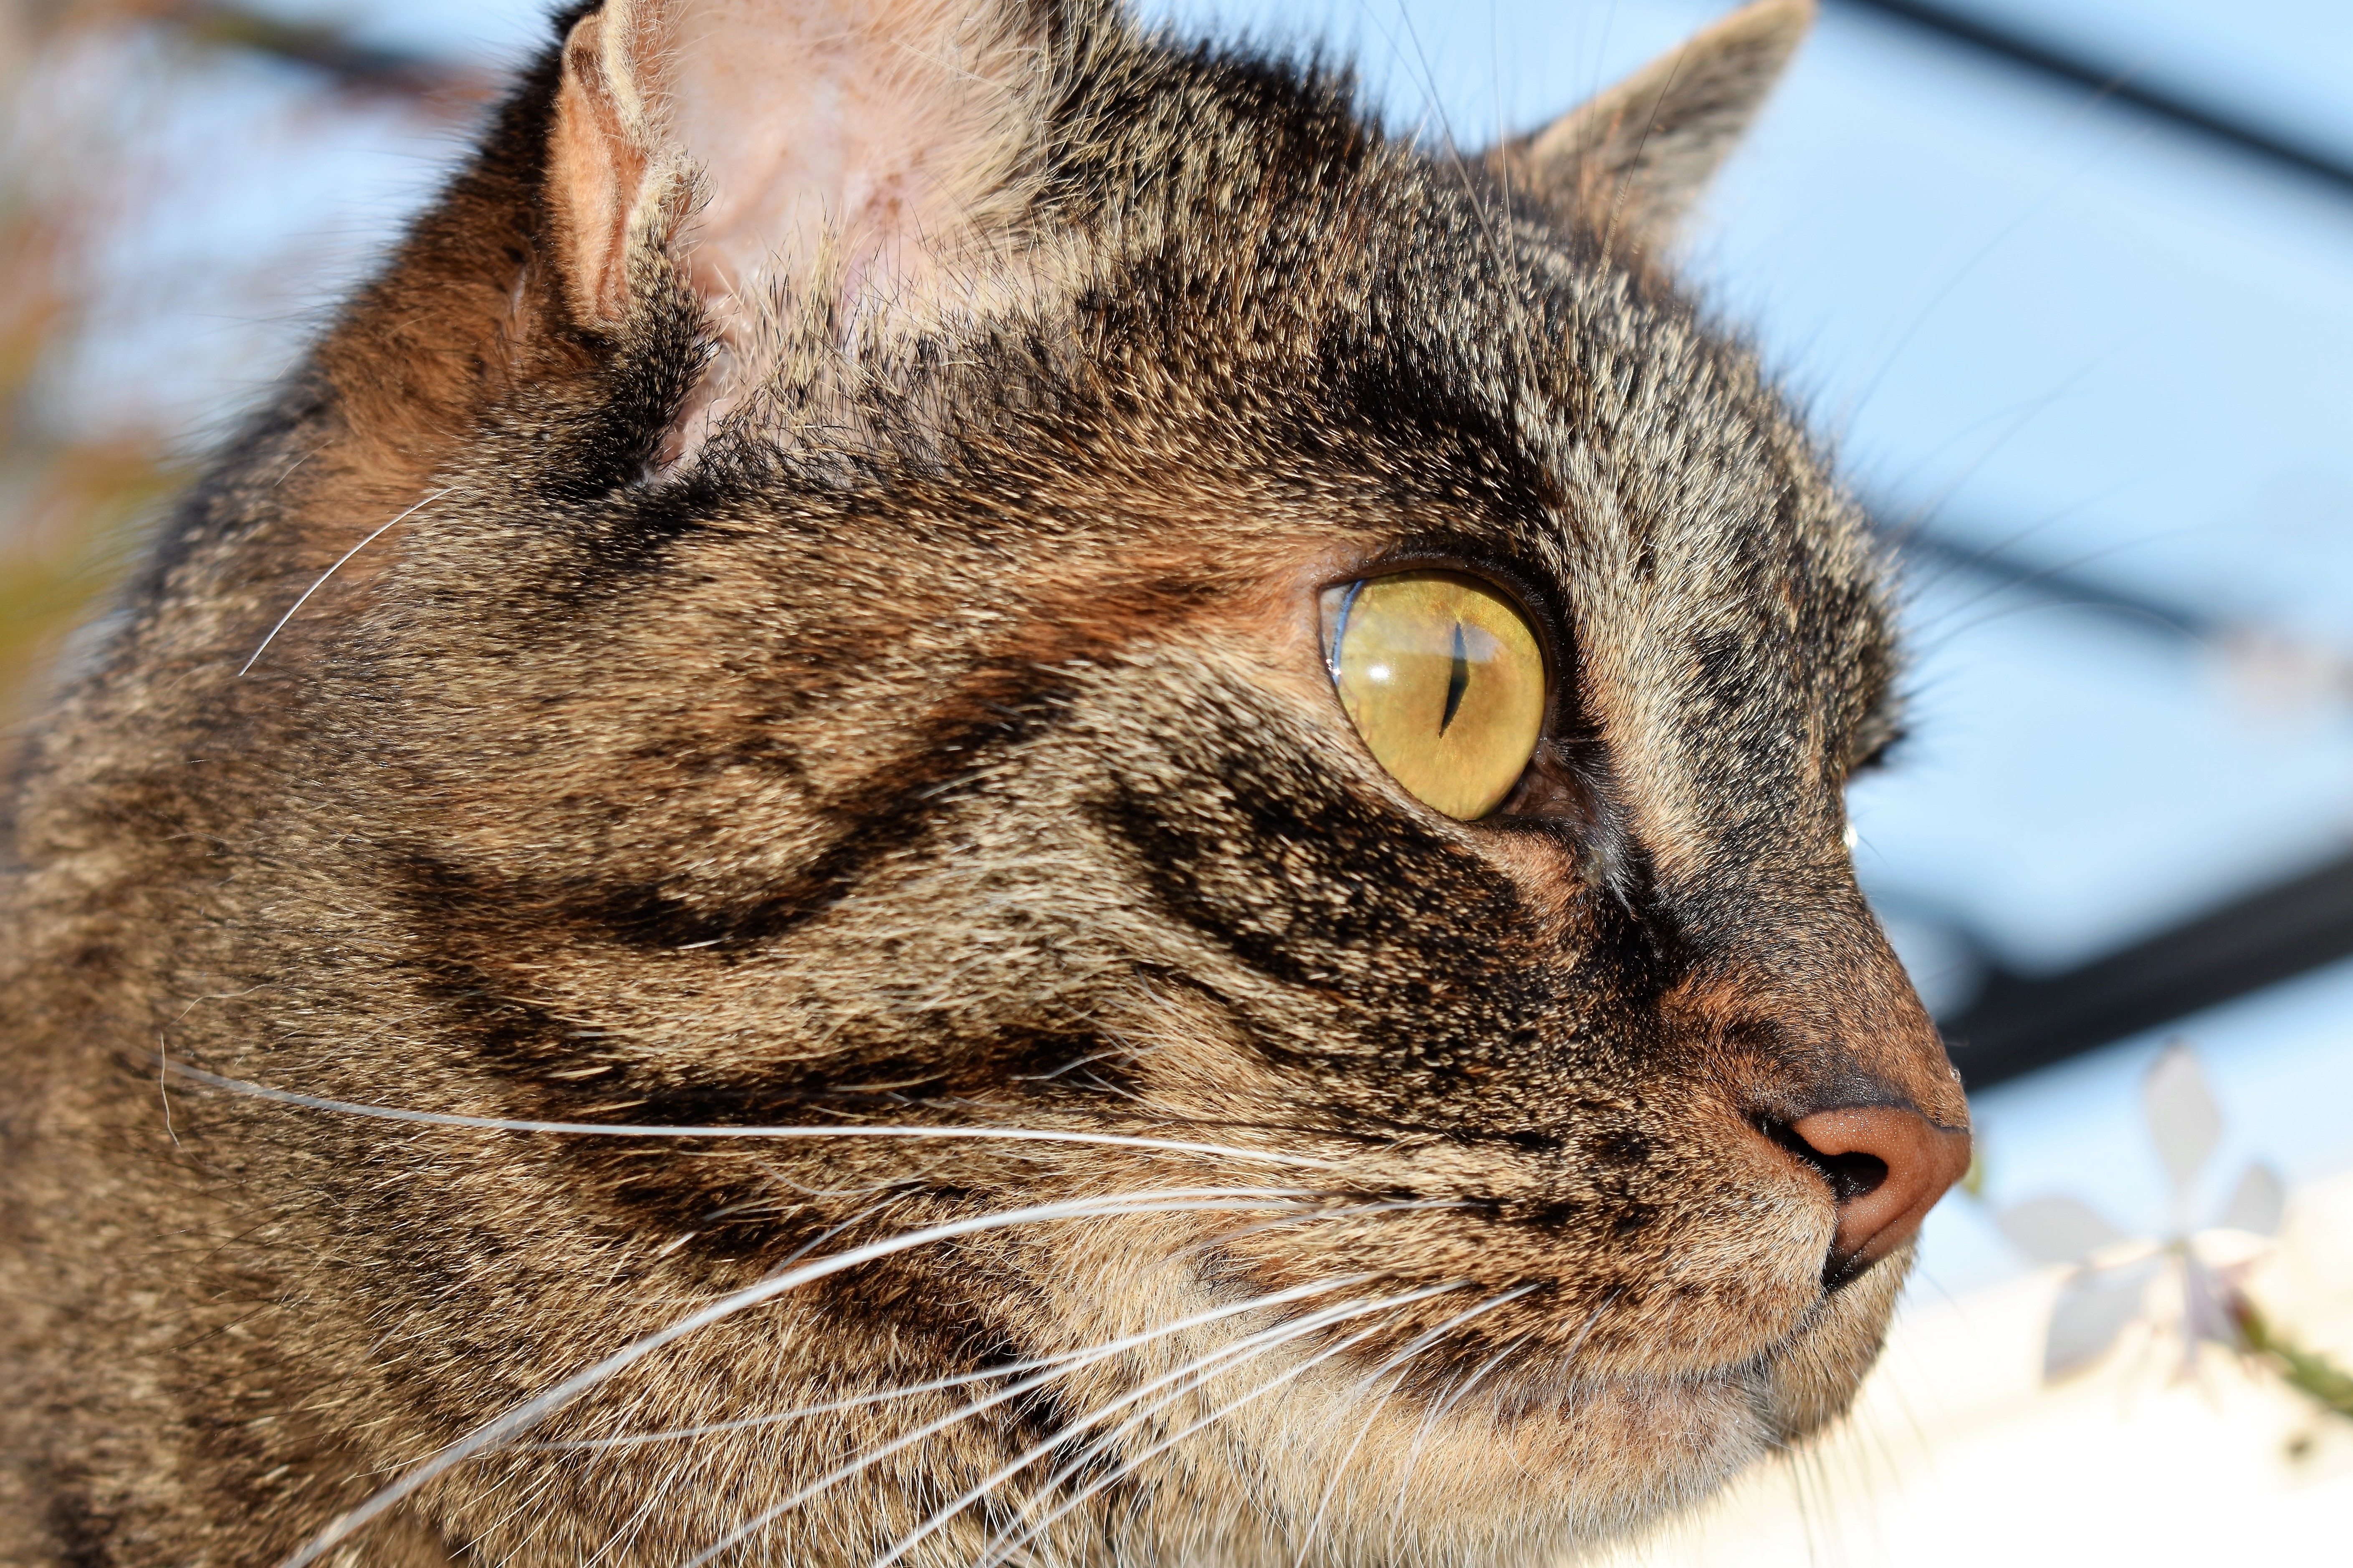
animal, pet, fur, cat, mammal, close, fauna, close up, nose, whiskers, snout, eye, adidas, vertebrate, domestic cat, mackerel, cat face, cat's eyes, tabby cat, green eyes, european shorthair, wild cat, small to medium sized cats, cat like mammal, domestic short haired cat, pixie bob, rusty spotted cat